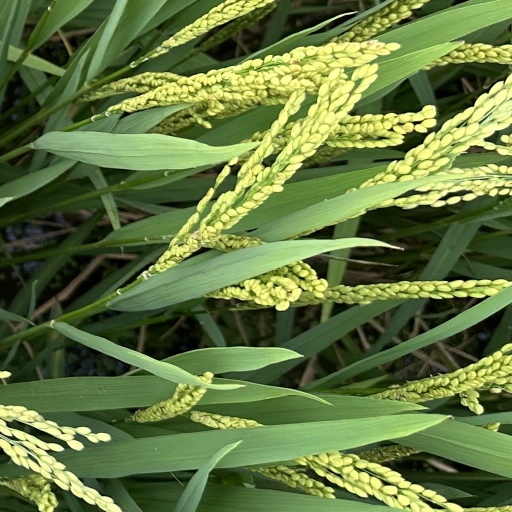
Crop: rice